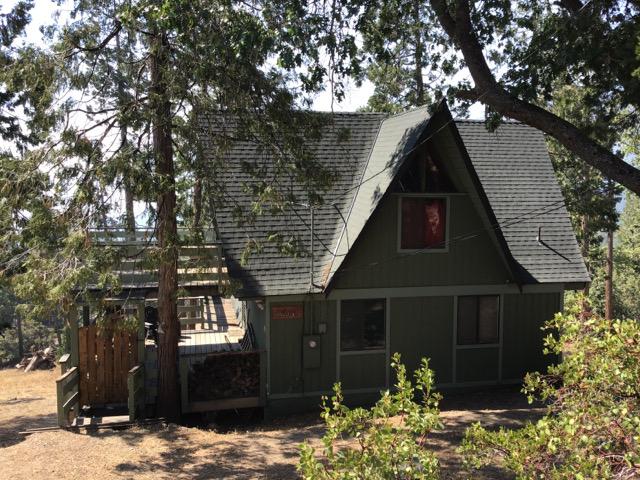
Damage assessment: no_damage